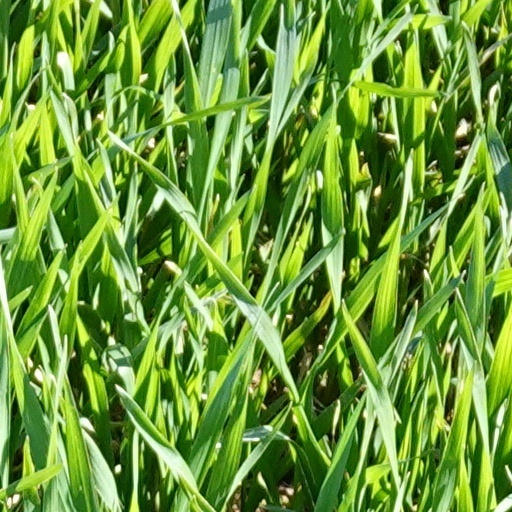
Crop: wheat